South Campus (University of Copenhagen)

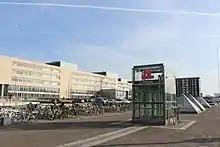
The view of Søndre Campus from Islands Brygge Station.

Islands Brygge Station is located next to the campus, on the corner of Njalsgade and Ørestad Boulevard, serving the M1 line of the Copenhagen Metro.